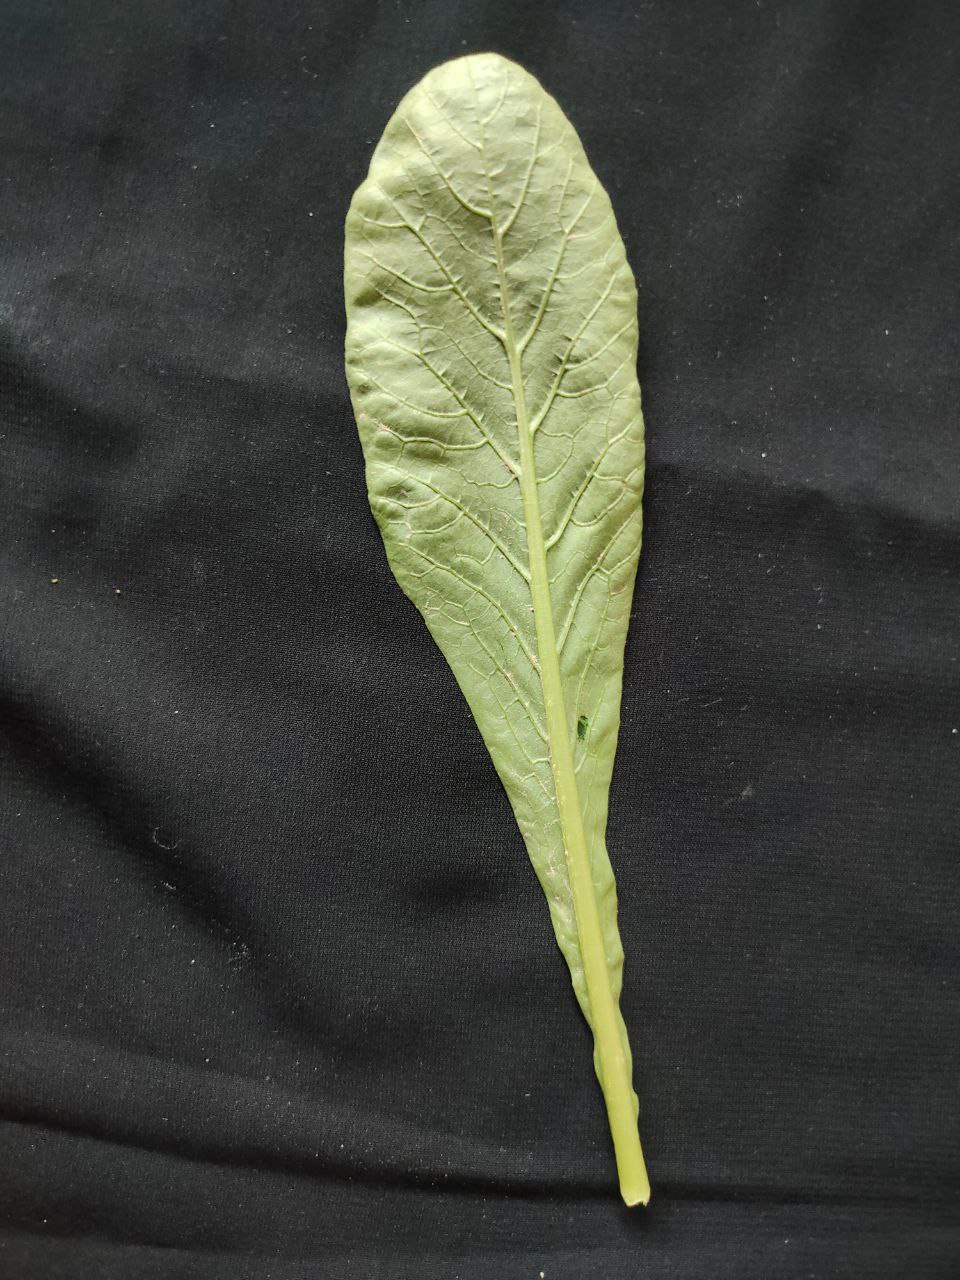
Label: Fresh leaf